92nd Illinois Infantry Regiment

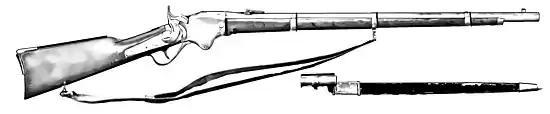
1862 Spencer Rifle with sling and bayonet

By the middle of August, the 92nd was ready for operations. Rosecrans sent the brigade to General Crittenden's XXI Corps to conduct deception operations along the bank north of the Tennessee River at Chattanooga. In company with William B. Hazen's infantry, George D. Wagner's, and Robert H. G. Minty's cavalry brigade, their mission was to sprint ahead of Crittenden's Corps to the Tennessee River, and visibly show its presence to the Confederate cavalry screening the south bank. The remainder of the corps would spread out across the Cumberland Plateau heading north of Chattanooga, while the Rosecrans' other two corps crossed the river below Chattanooga and Bragg. Once the other corps were safely across the river, the XXI Corps would fall in behind them leaving the four brigades to keep Bragg focused across the river to the north bank. The four brigades would patrol the river, make as much noise as possible, and feign river crossing operations north of the city. That was what Bragg feared most feared, a crossing north of Chattanooga. This was all part of Rosecrans plan to take Chattanooga by maneuver versus pitched battle.